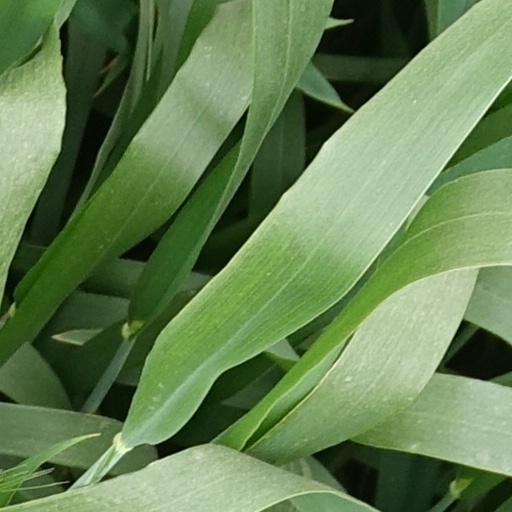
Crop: wheat